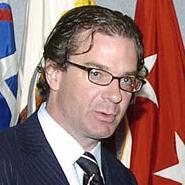
Age: 44